Andries Bicker

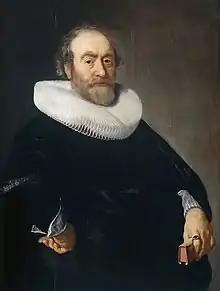
Portrait by Bartholomeus van der Helst, 1642

Andries Bicker (14 September 1586 – 24 June 1652) was a prominent burgomaster (mayor) of Amsterdam, politician and diplomat in the Dutch Republic. He was a member of the Bicker family, who governed the city of Amsterdam and with it the province of Holland for about half a century. At that time, the Republic was at the height of its power.